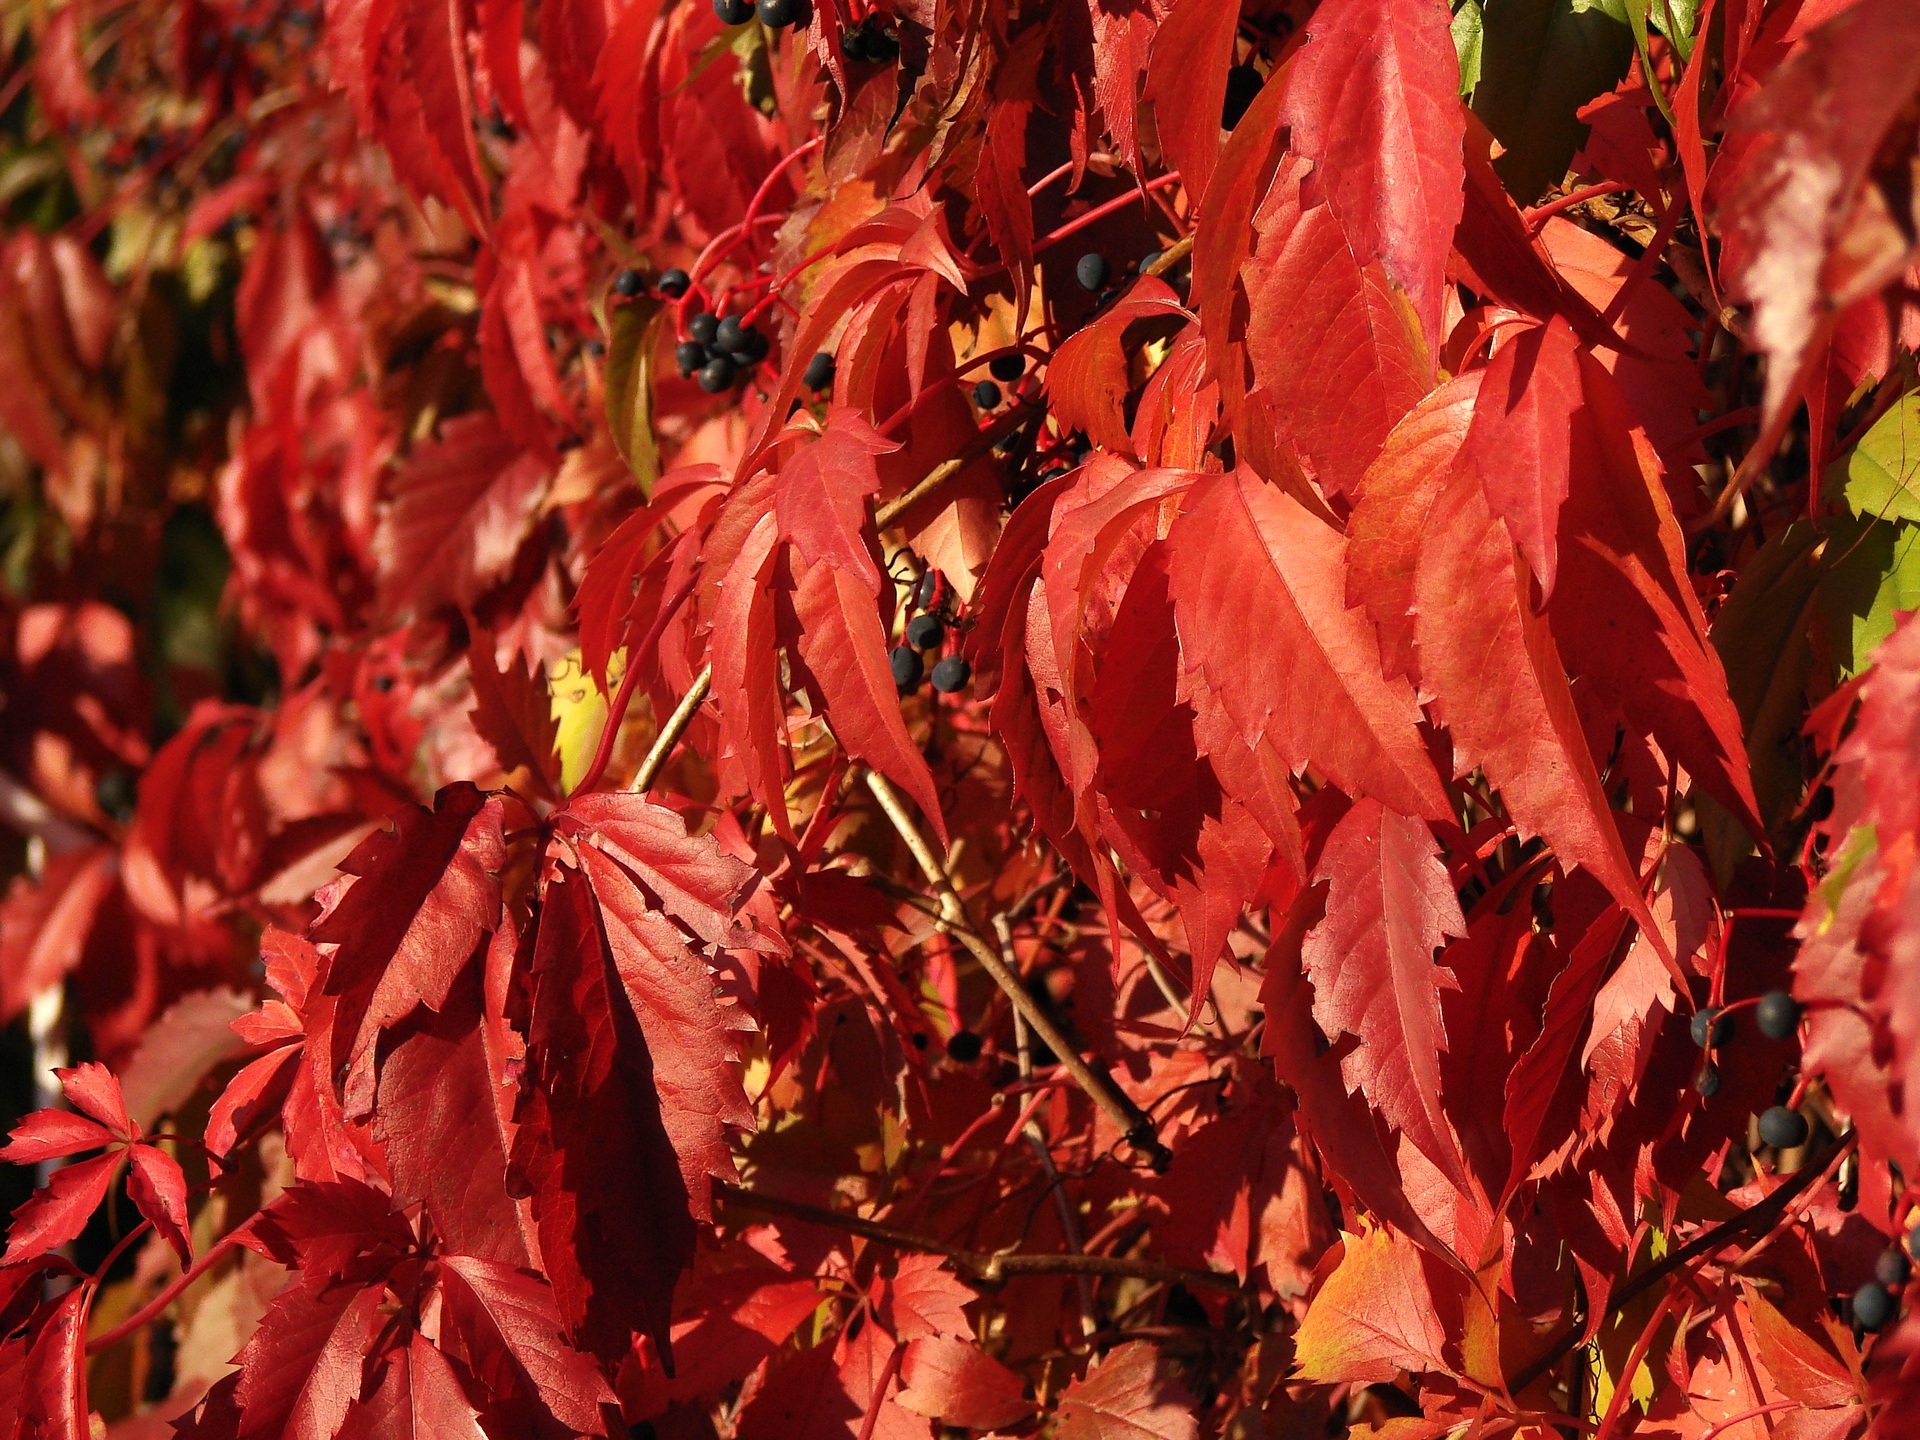
tree, nature, plant, leaf, flower, decoration, red, ivy, autumn, garden, season, maple tree, maple leaf, leaves, shrub, october, red leaves, flowering plant, woody plant, land plant, red ivy, wall leaves